Garbage can model

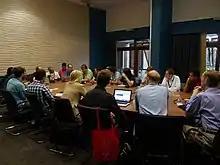
Hierarchical structures, such as this chairpersons meeting, limit access to important actors.

Hierarchical access gives priority entry to important actors, problems, and solutions. Both choices and problems are arranged in a hierarchy so that important problems (having low numbers) have access to many choices, and important choices (also having low numbers) are accessible to only important problems. An example could be making big decisions in an executive meeting/committee, while small decisions are left for the general population.